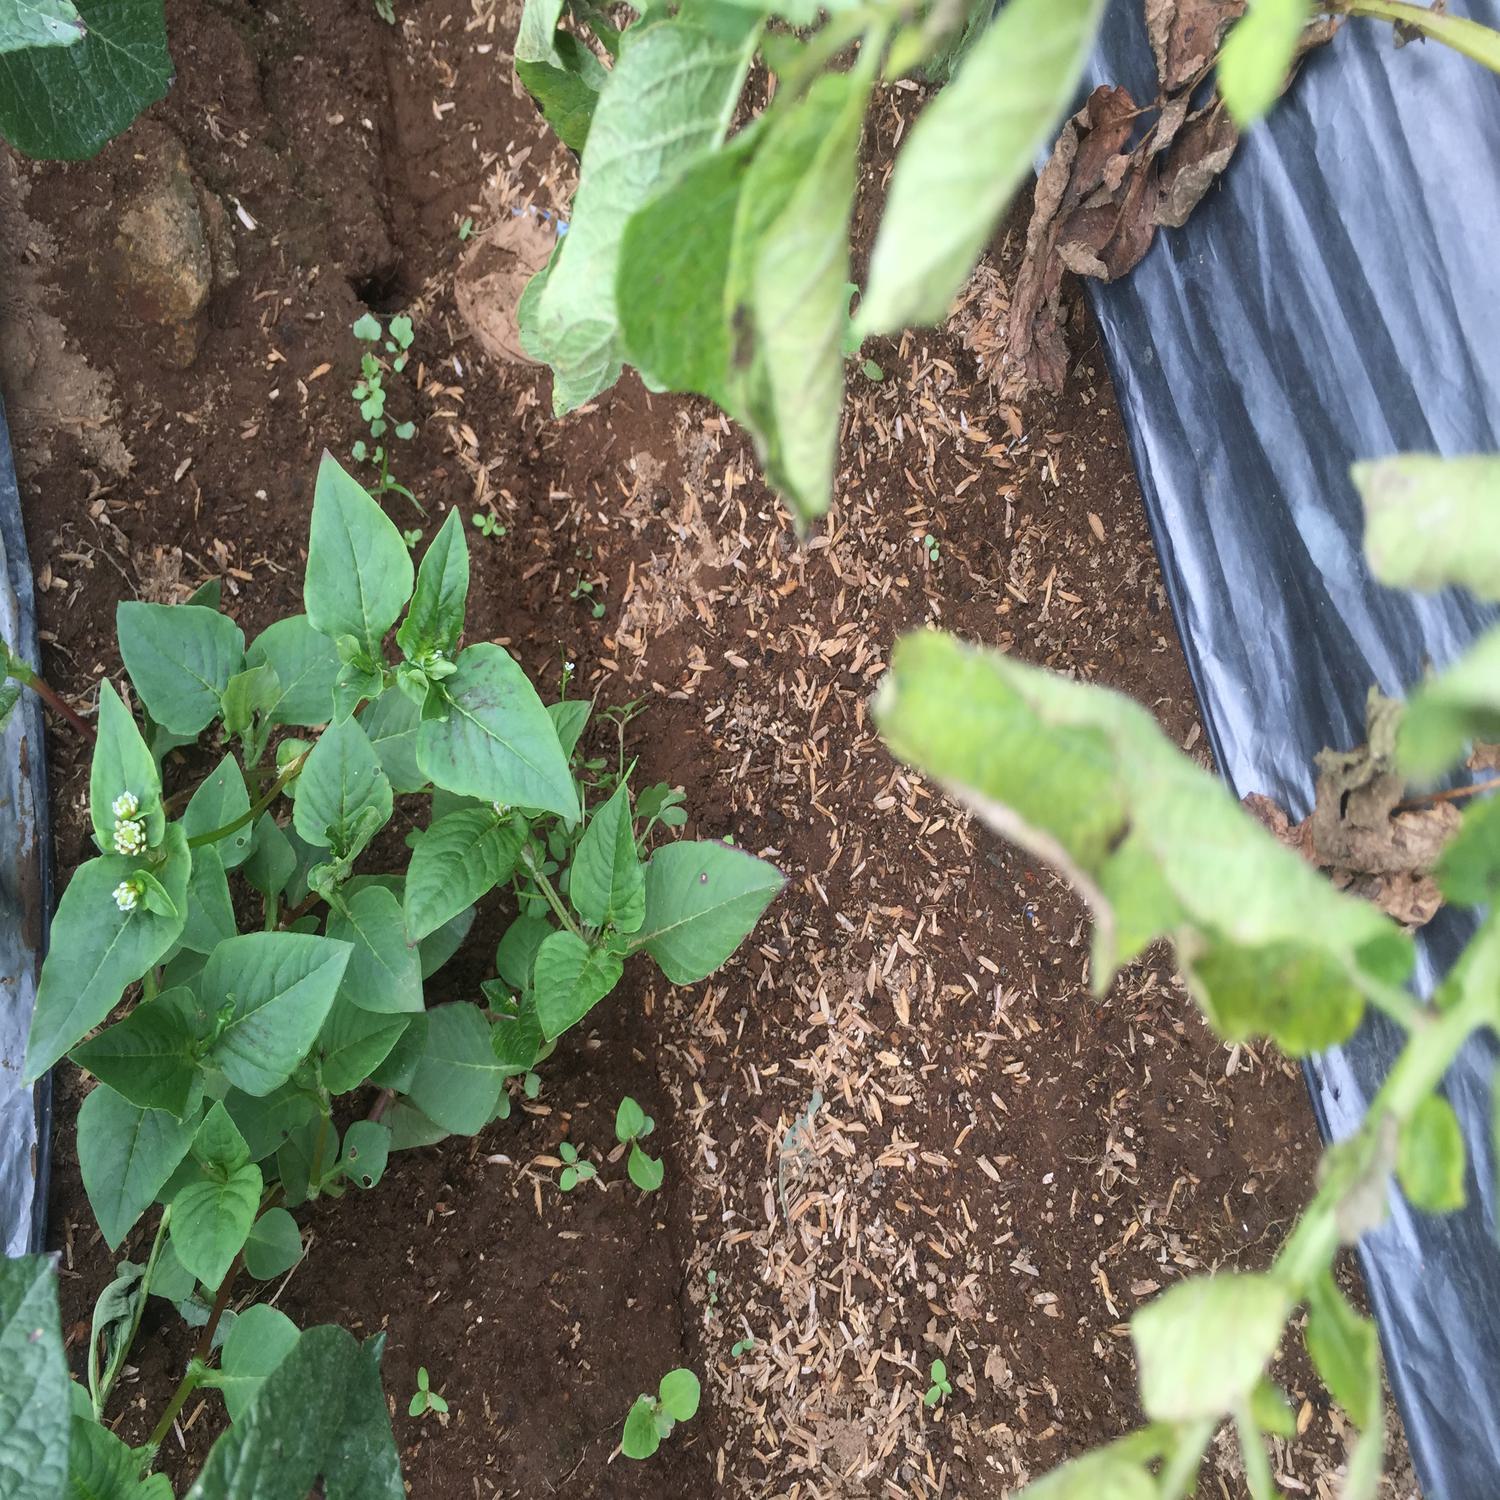
Etiqueta: Pudricion_Parda